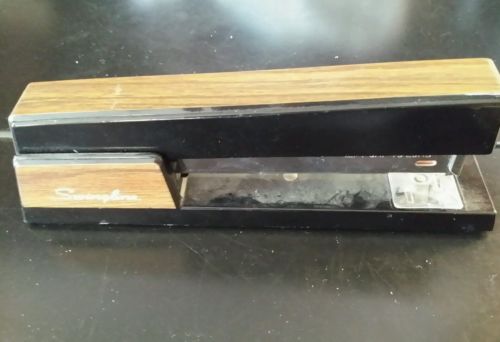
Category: stapler